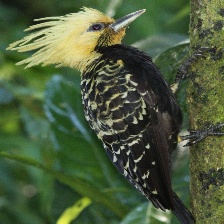
Species: BLONDE CRESTED WOODPECKER
Scientific name: CELEUS FLAVESCENS